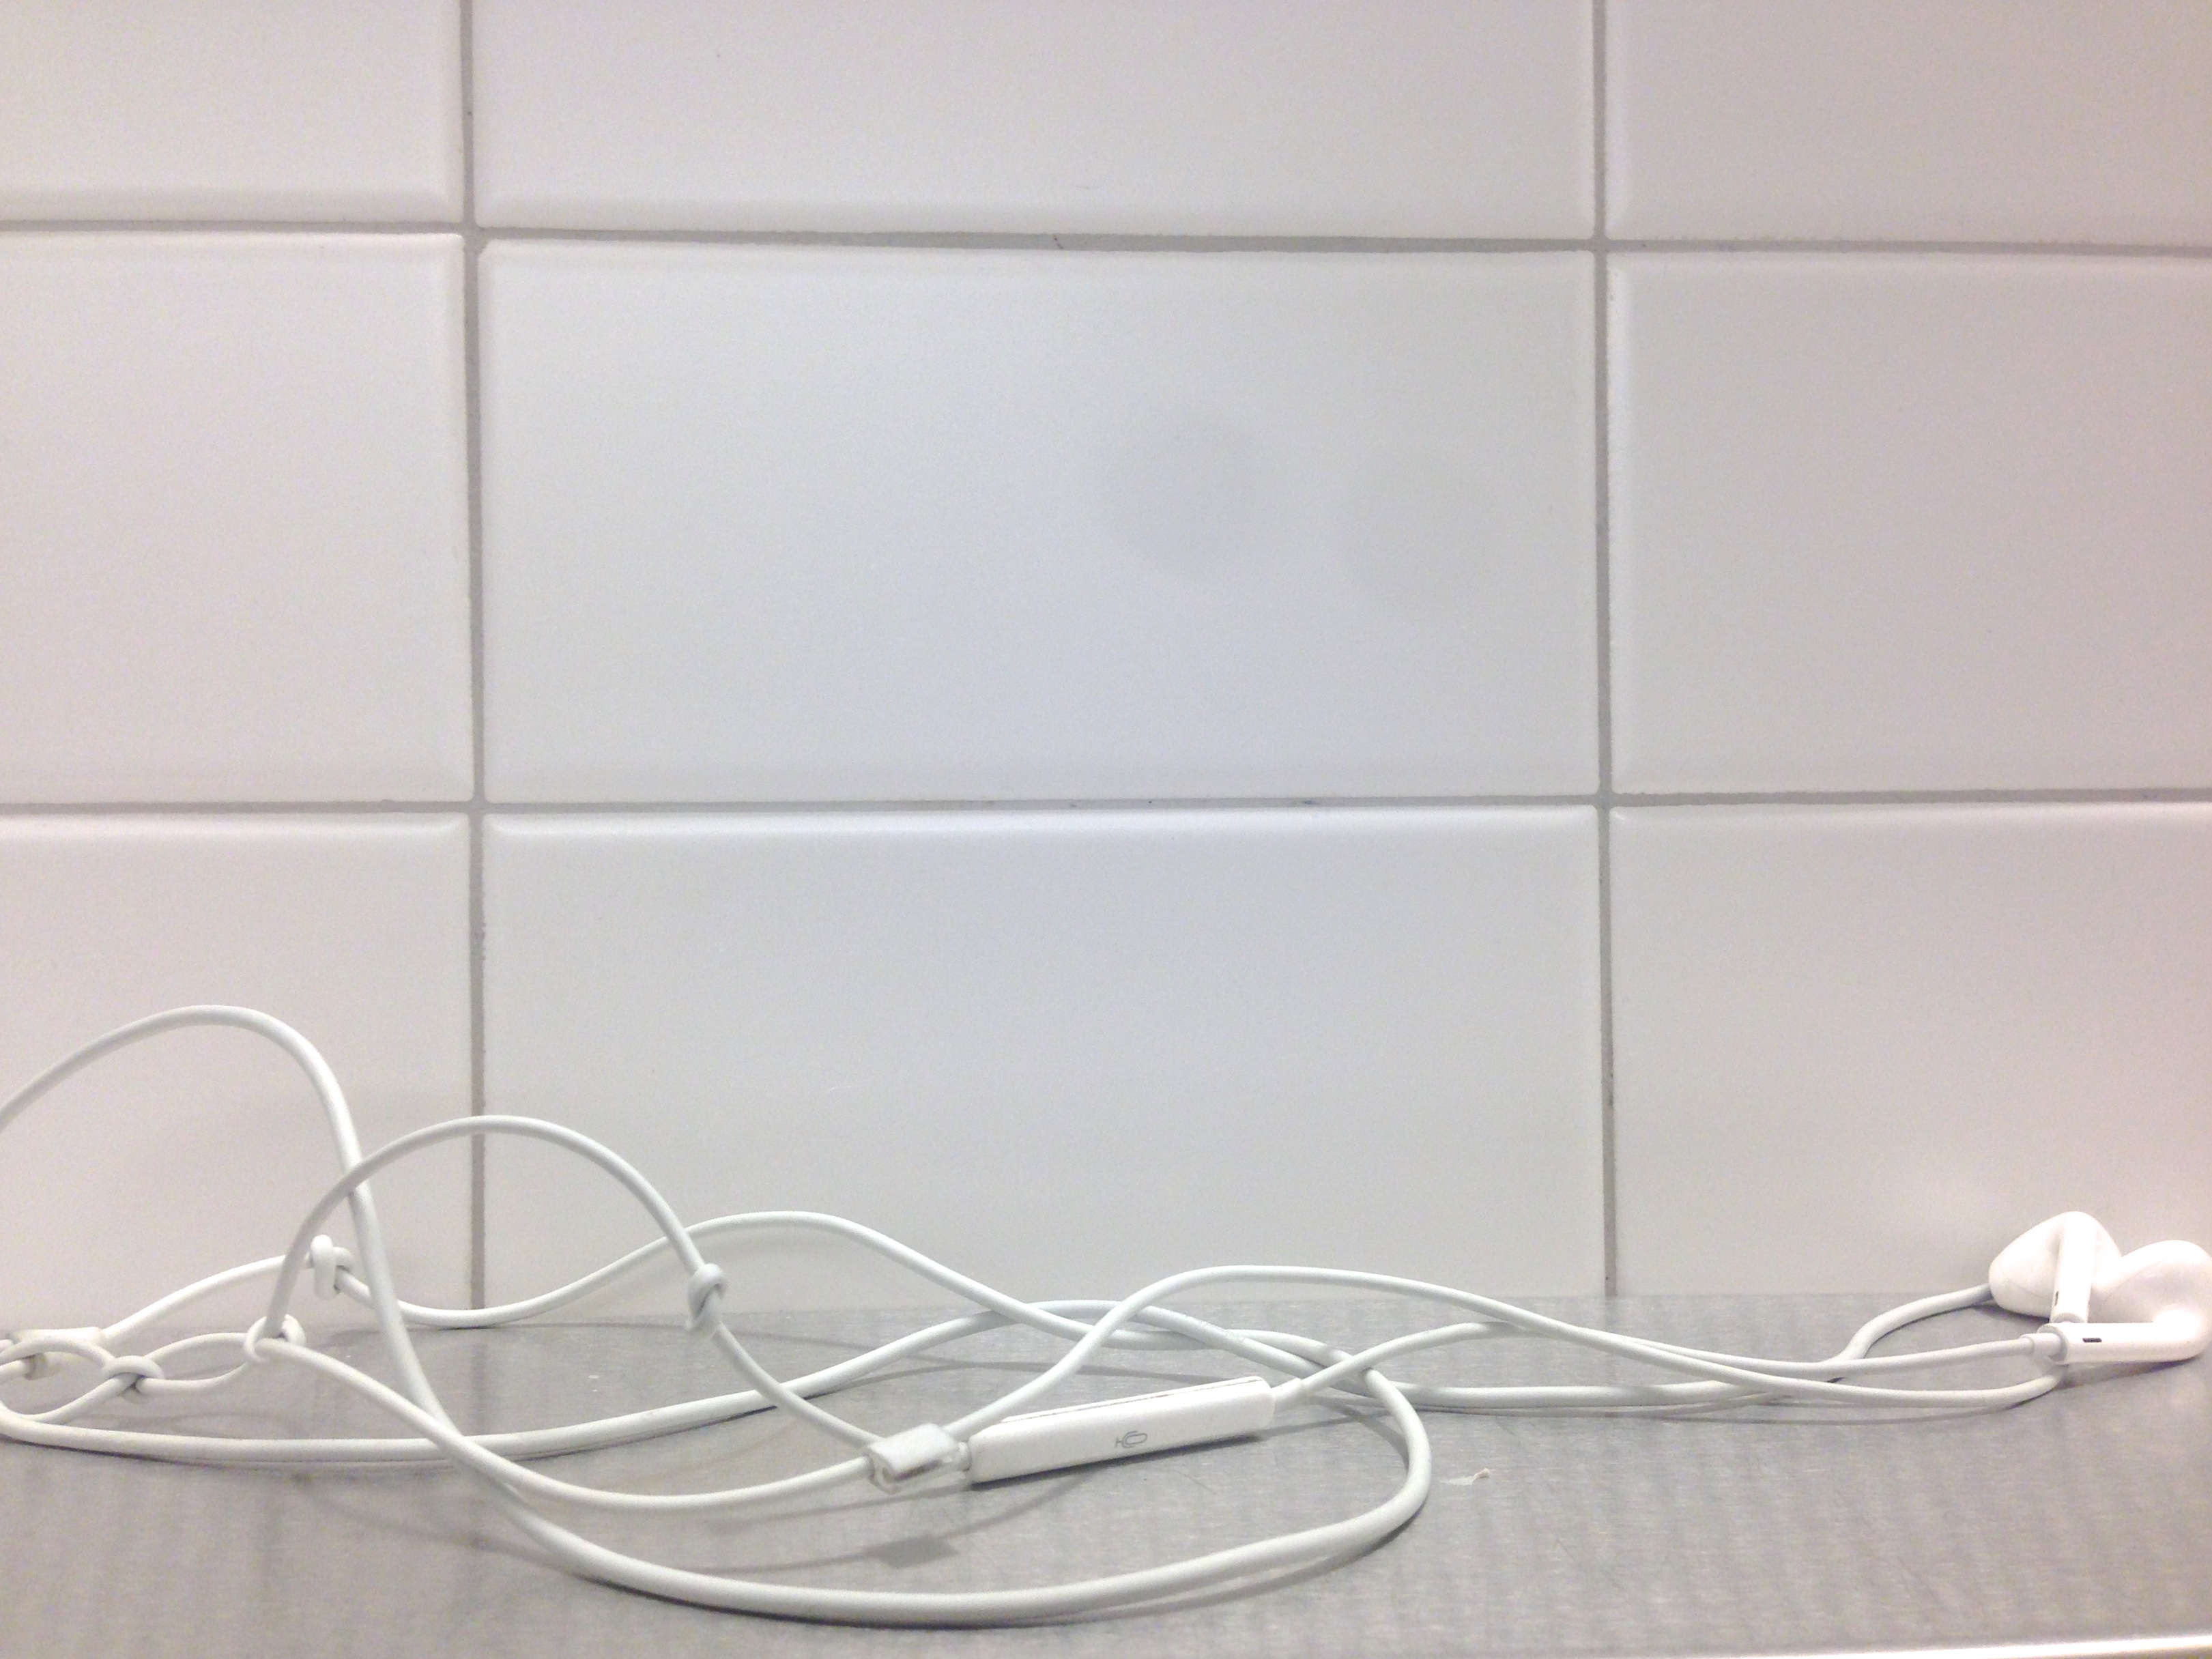
floor, ceiling, tile, furniture, flooring